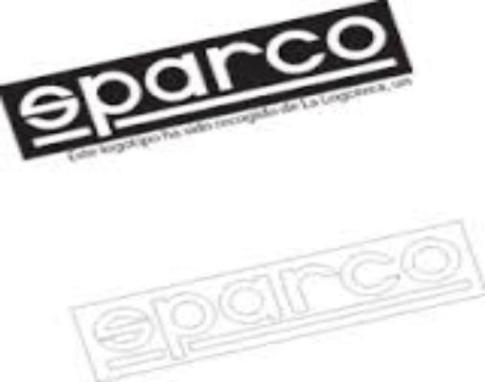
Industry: Clothes